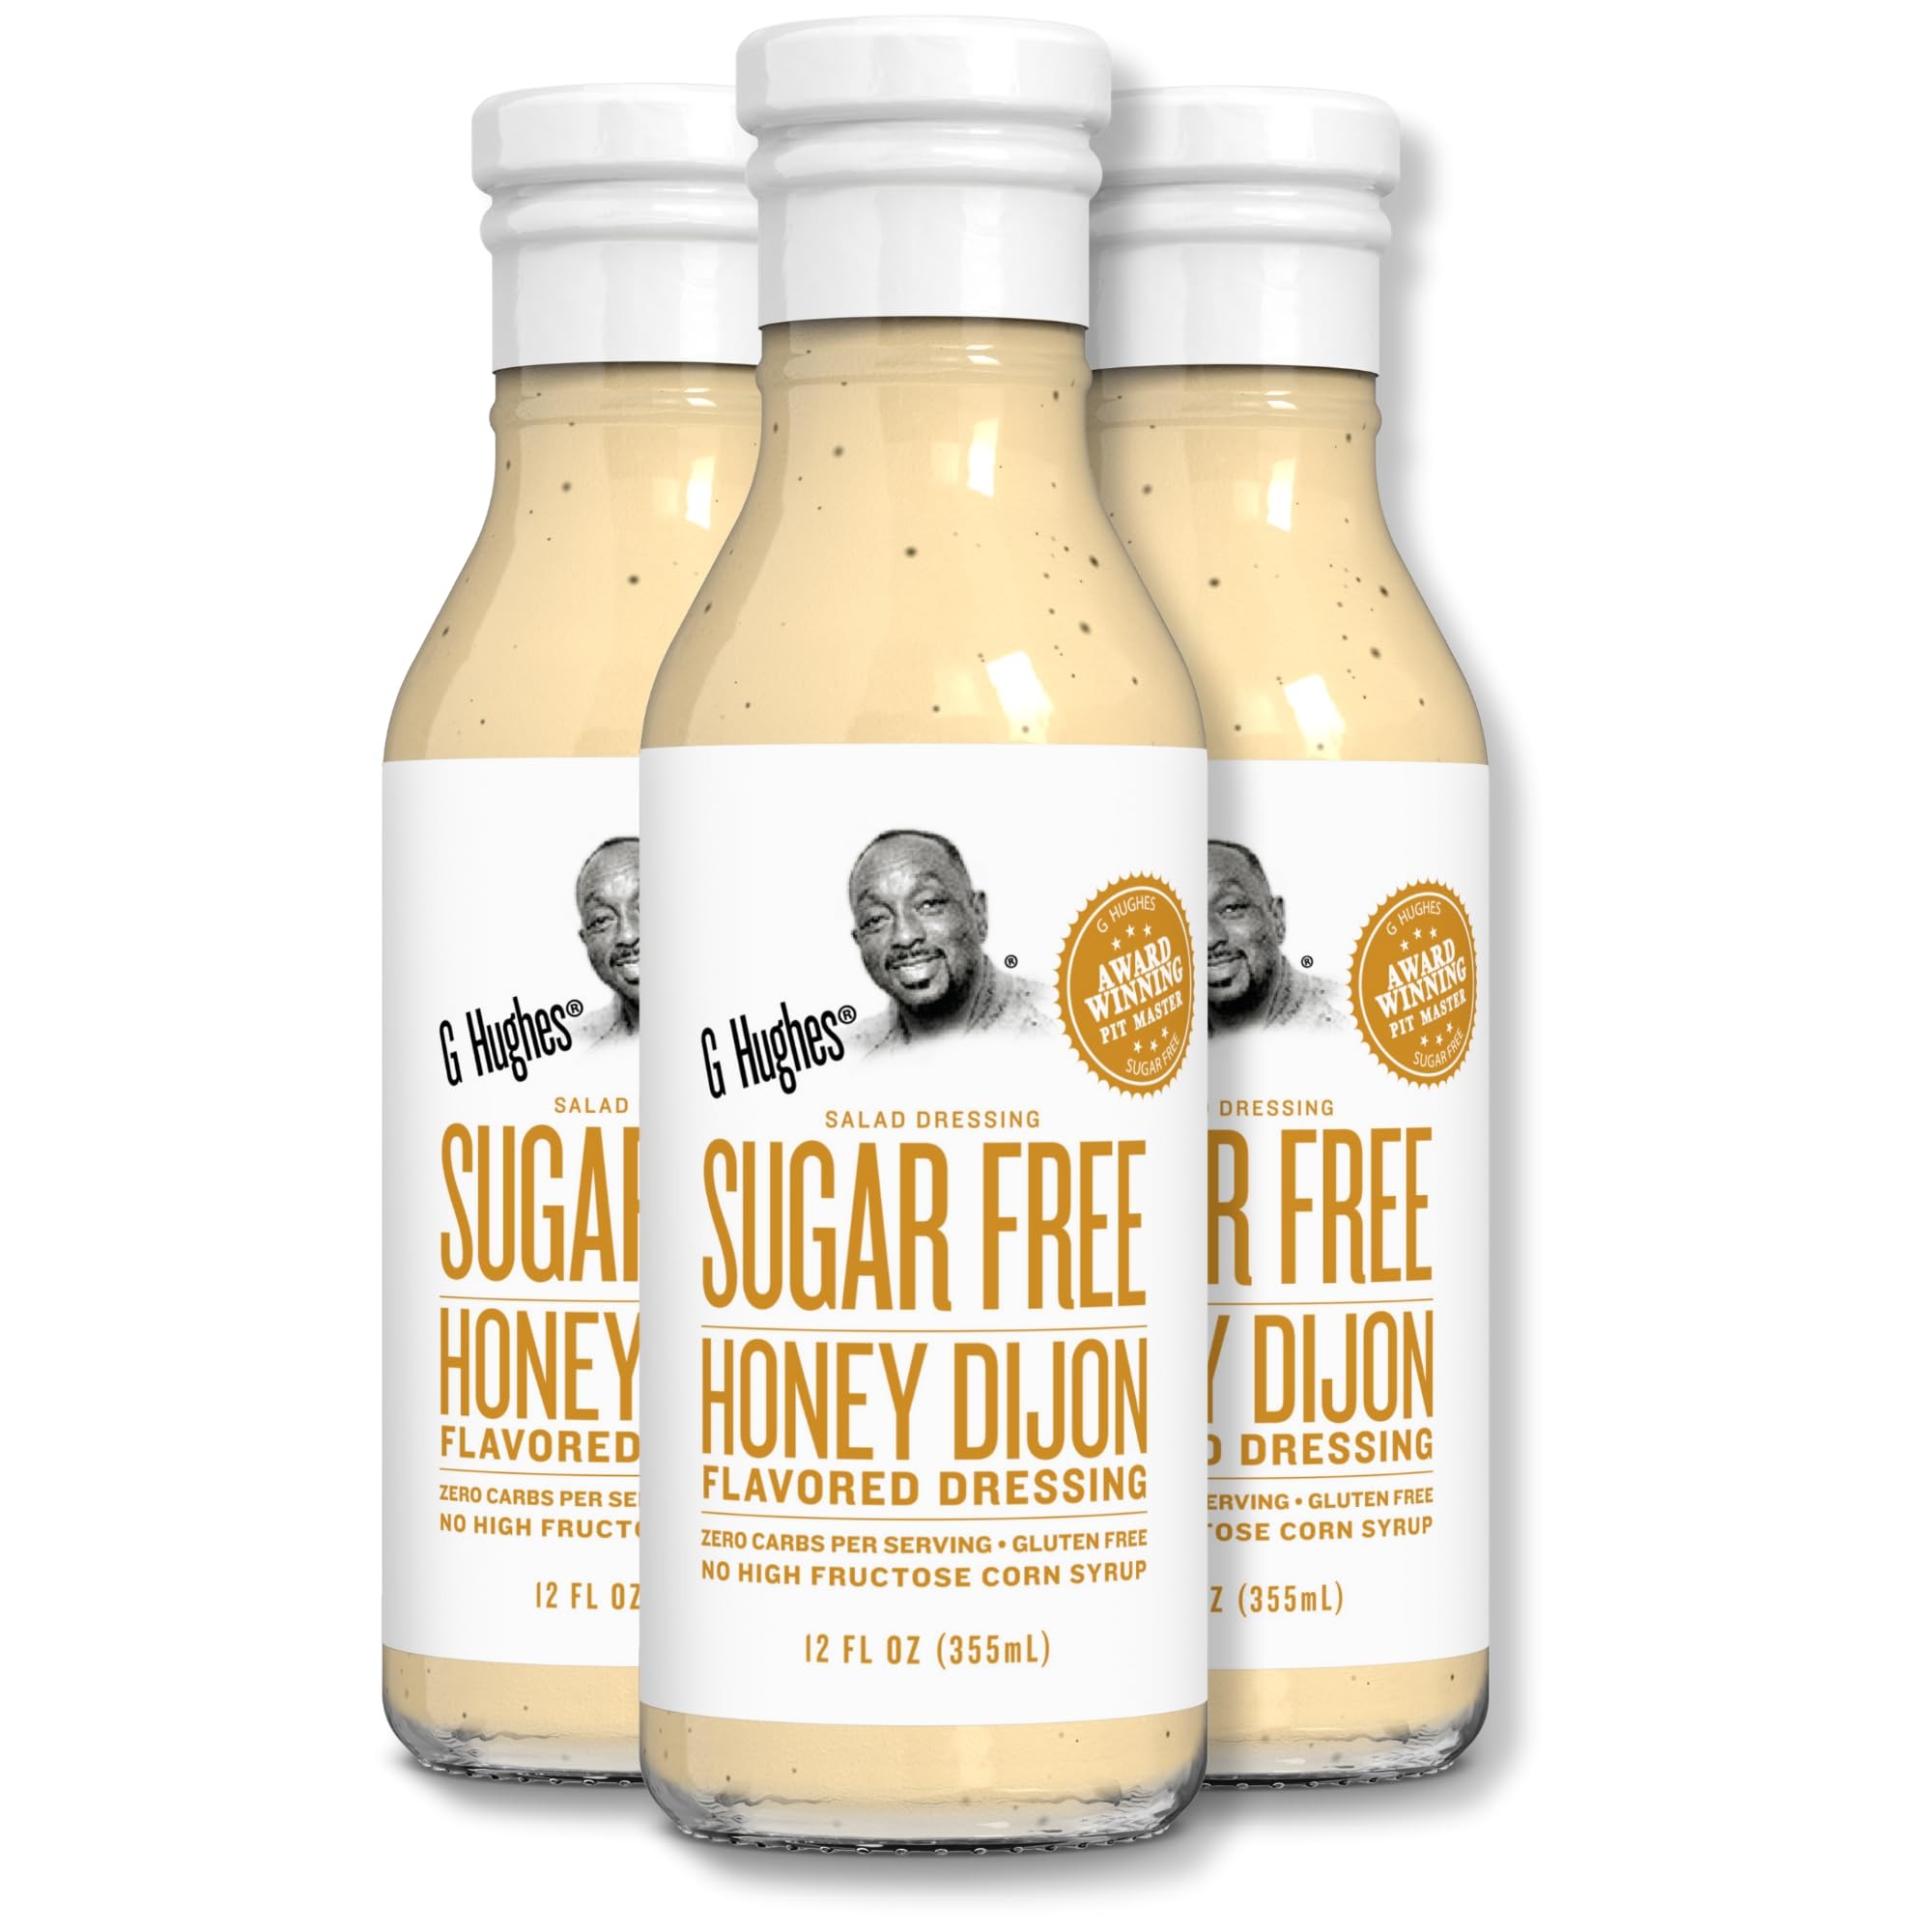
Item Name: G Hughes Sugar Free Honey Dijon Dressing - Honey Mustard Dressing, Sugar Free Honey Mustard, Gluten Free Dijon Salad Dressing, Dijon Mustard, No Sugar Added - 12 Oz (3-Pack)
Bullet Point 1: ALWAYS SUGAR FREE - Yeah, you read that right! You can always expect a savory experience in our sugar free dressings. It's a great fit for anyone wanting a healthier way of life
Bullet Point 2: GLUTEN FREE - Don't worry our salad dressings are gluten free. You deserve to experience this beautifully-crafted flavor without having to worry about fatigue or stomach pains
Bullet Point 3: DIET-FRIENDLY - These low-carb salad dressings work for your healthy diet. You're welcome. Give your taste buds what they deserve with our selection of no sugar dressings!
Bullet Point 4: NO HIGH FRUCTOSE CORN SYRUP - Our gluten free salad dressing contains no high fructose. We want to make sure that you are putting the best into your body. After all, you are what you eat
Bullet Point 5: EPIC SAUCES FROM THE PIT MASTER - G Hughes created a line of sugar free, gluten free perfection with all of the taste and none of the guilt. Try slathering our finger-licking sauces on your next meal
Product Description: Salad Dressing Bundle including (Honey Dijon). Pack of 3. Packaging may vary. Natural separation may occur. Shake well before opening. Refrigerate after opening. These low carb salad dressings are sweetened with sucralose and are perfect for those following a low carb lifestyle.
Value: 36.0
Unit: Ounce

Price: 10.99